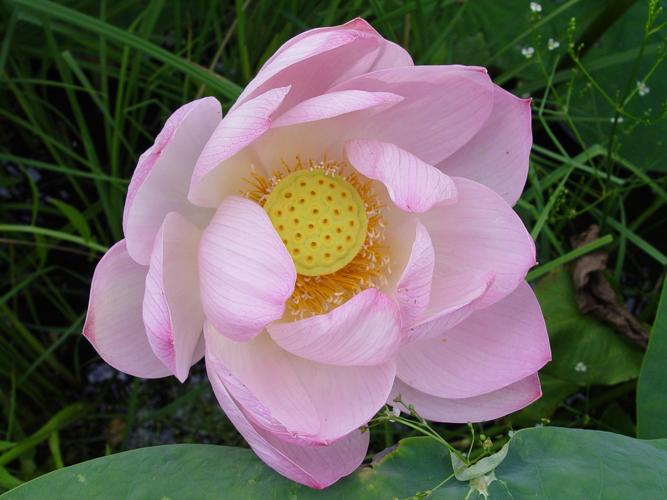
Label: lotus